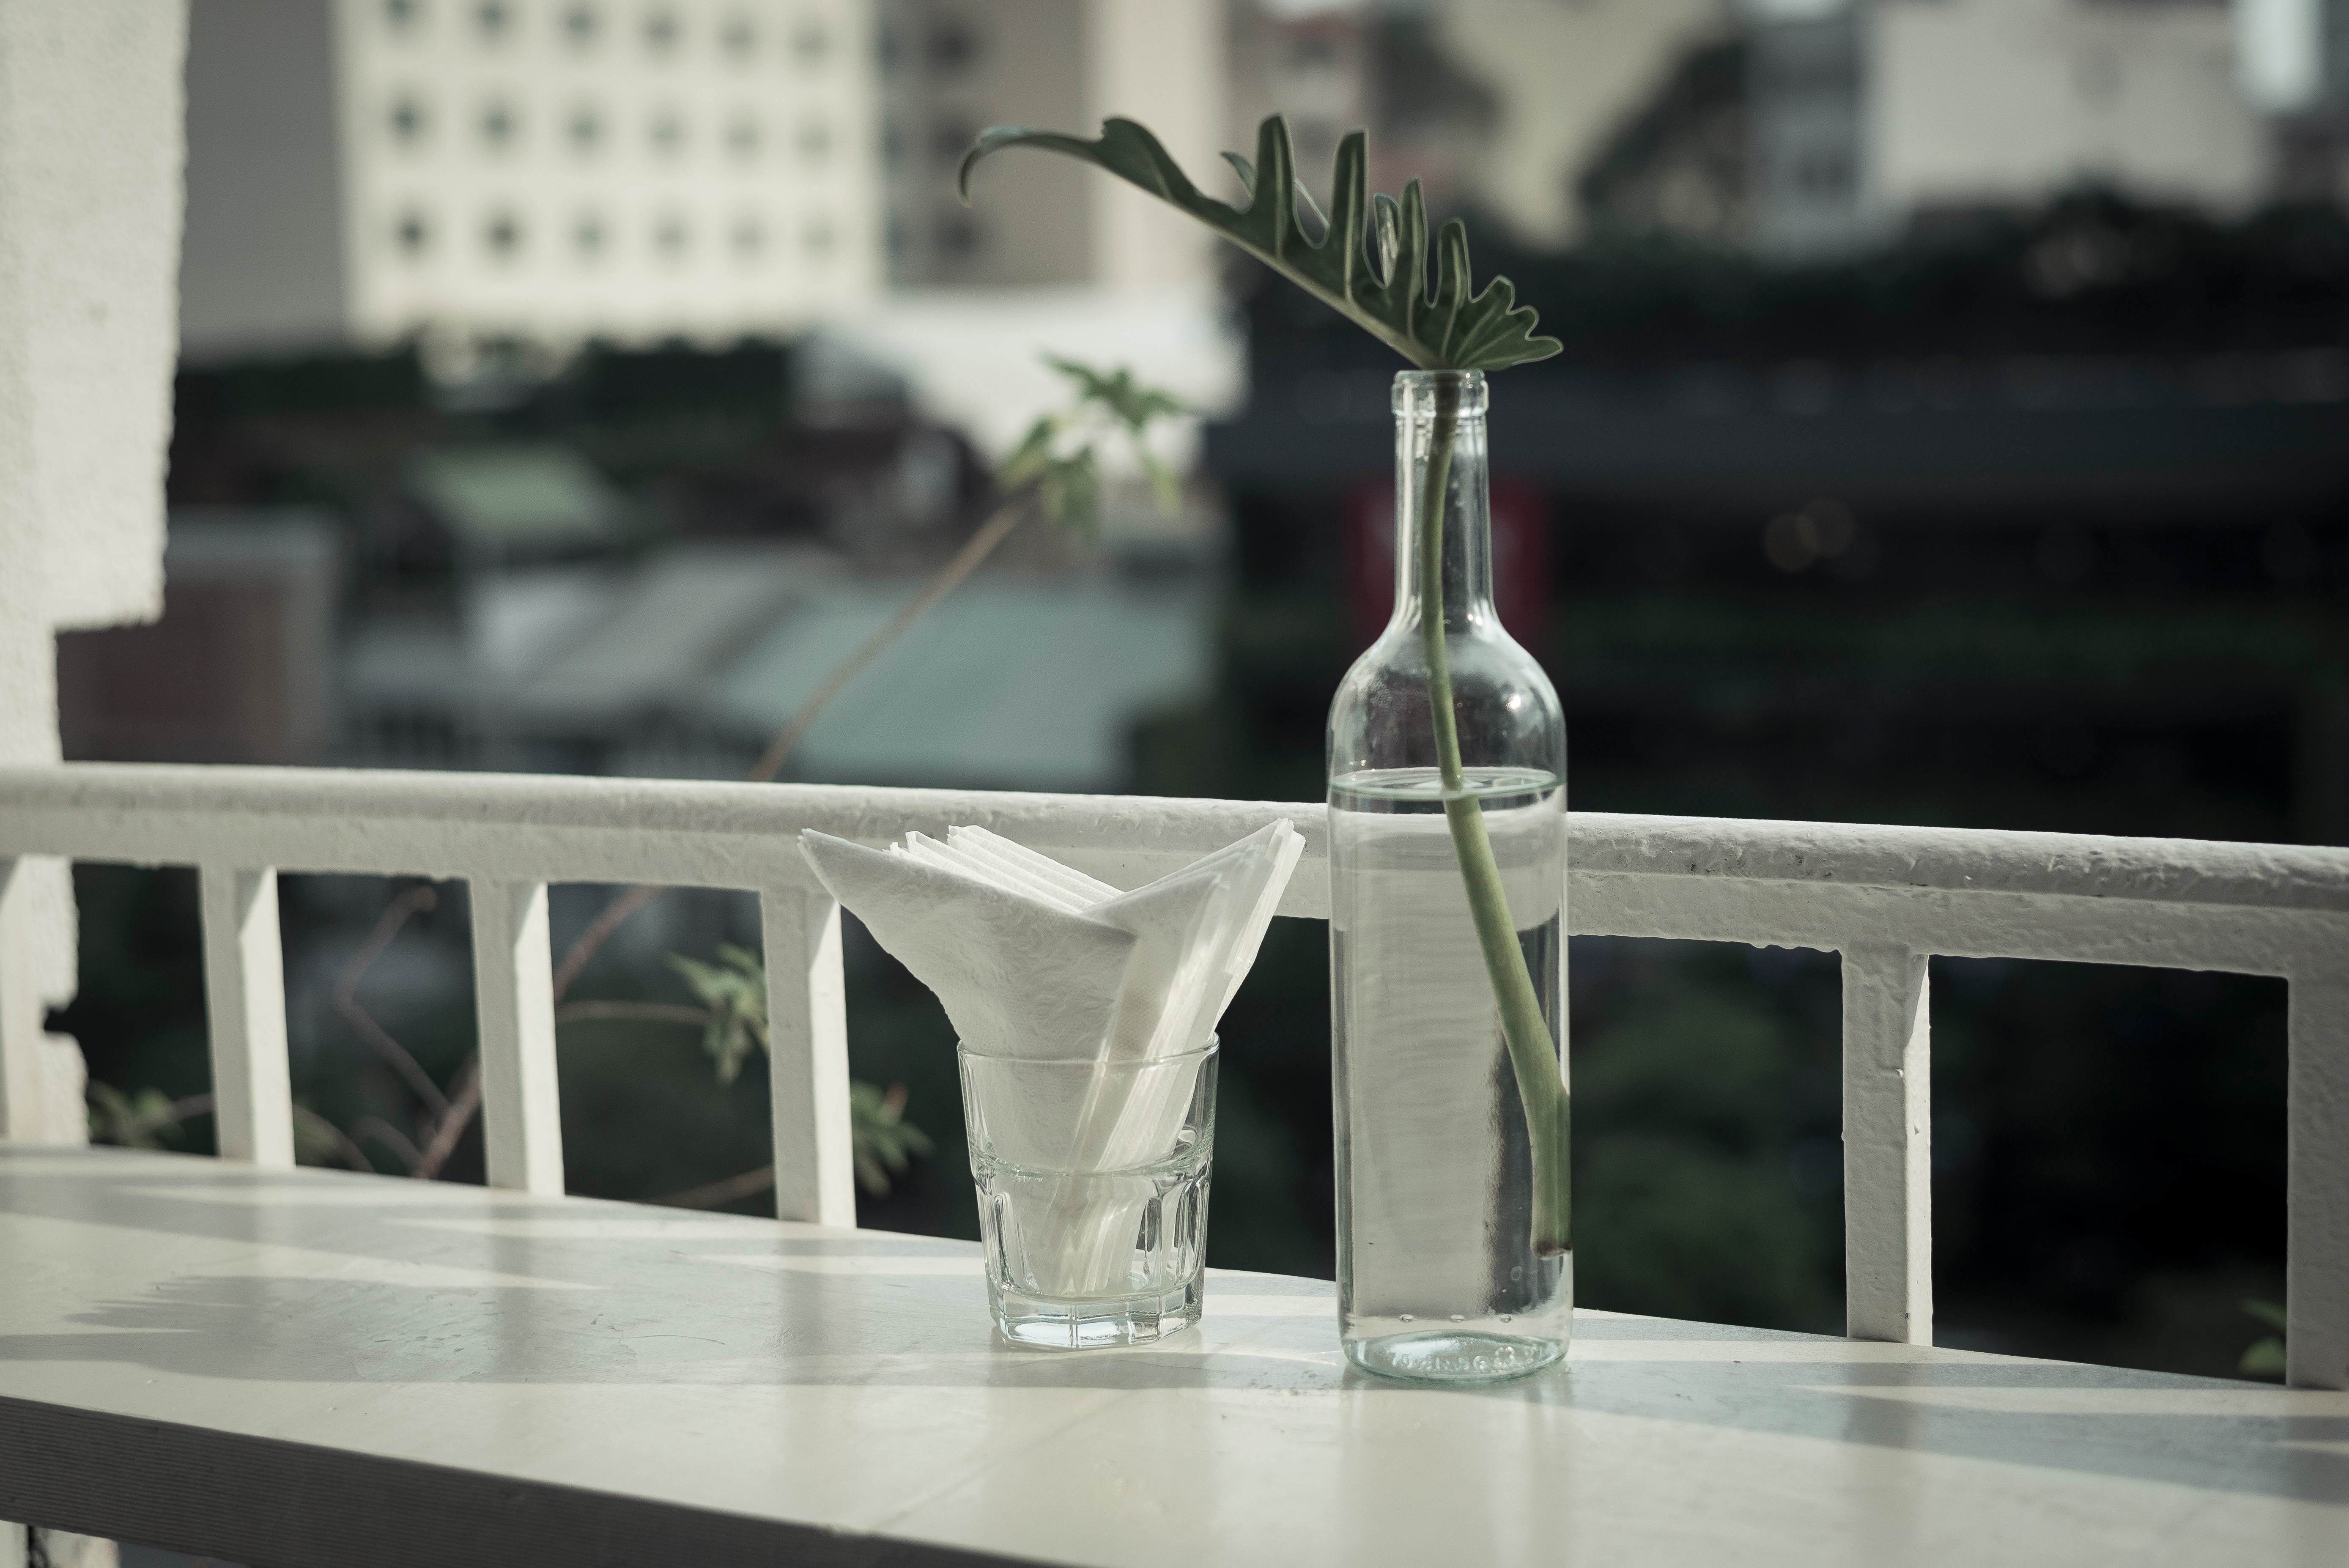
table, architecture, white, glass, furniture, lighting, design, tourist attraction